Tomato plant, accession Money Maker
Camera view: tilt-top (135 deg); turntable rotation: 240 degrees
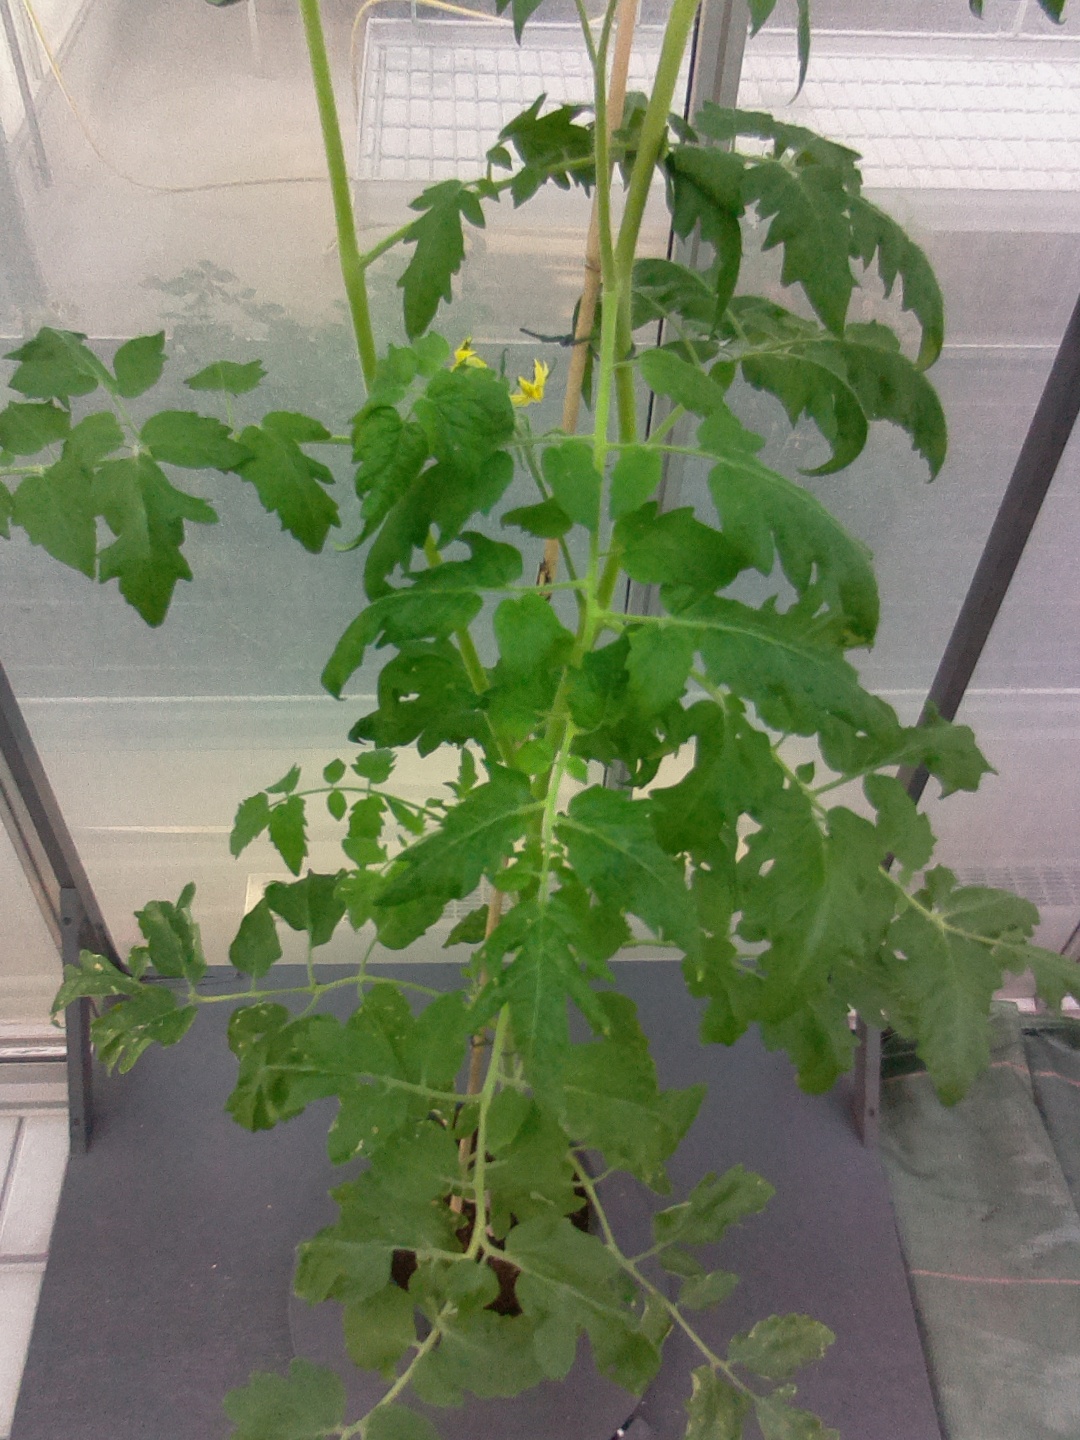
BBCH growth stage 70: Fruits at the main stem or branches visibles